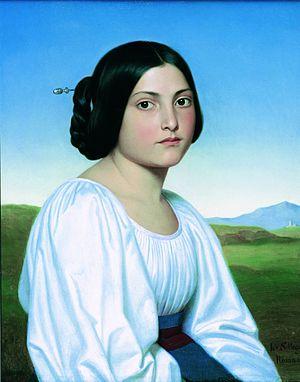
Vittoria Caldoni, née en 1805 et décédée après 1876, est un modèle féminin italien qui a posé pour de nombreux peintres académiques entre 1820 et 1830. Elle est représentée dans plus de cent toiles et sculptures, plus spécialement par des peintres et sculpteurs allemands de la confrérie des Nazaréens et par des peintres académiques russes, dont l'un avec lequel elle s'est mariée : Grigori Laptchenko. En 1839, elle s'est installée en Russie avec son mari où elle vécut jusqu'à sa mort. Jusqu'au début du XXᵉ siècle, l'image de Vittoria Caldoni a été présentée dans les beaux-arts européens, dans la littérature et dans la critique comme l'archétype de la femme italienne et même comme l'incarnation de l'idéal de la beauté, que l'on ne peut pas arriver à transmettre par les moyens de l'art.